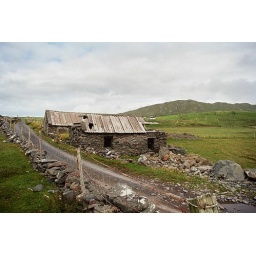
Right above beach facing Inishturk. Across the road from McNamara homestead in &amp;quot;abandoned house&amp;quot; shot.